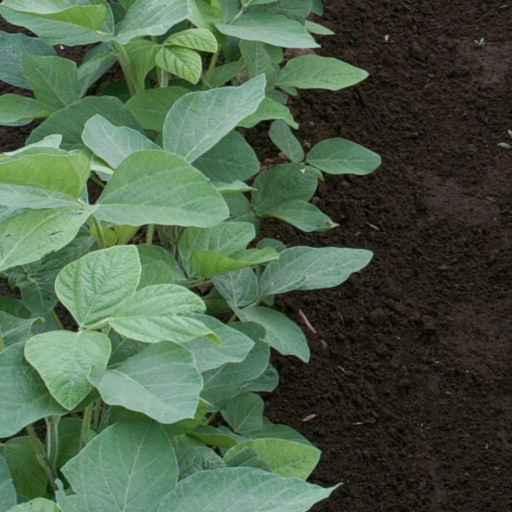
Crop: soybean